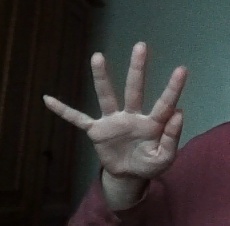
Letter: sheen